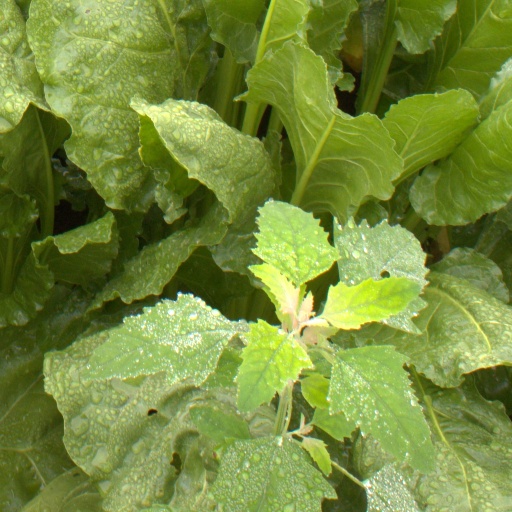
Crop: sugar beet